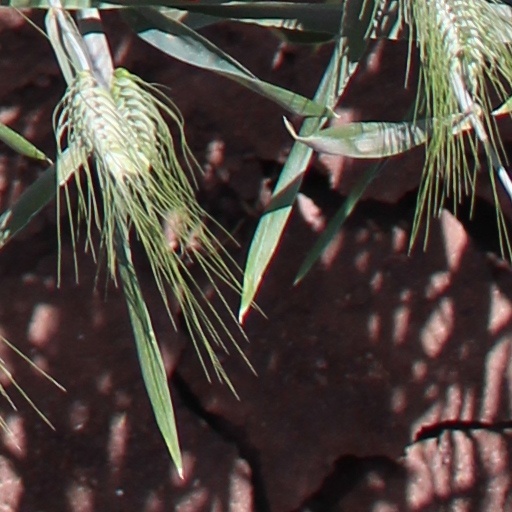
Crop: wheat